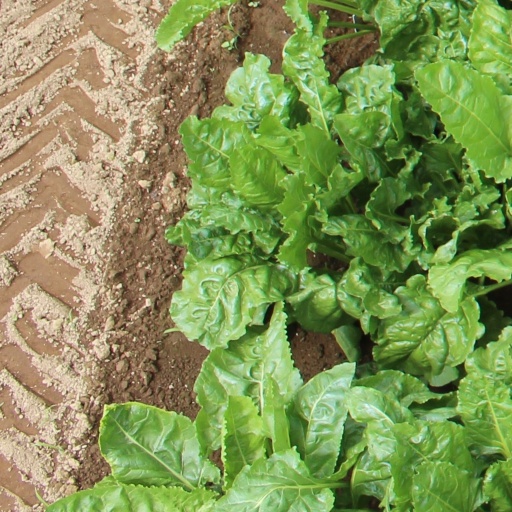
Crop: sugar beet